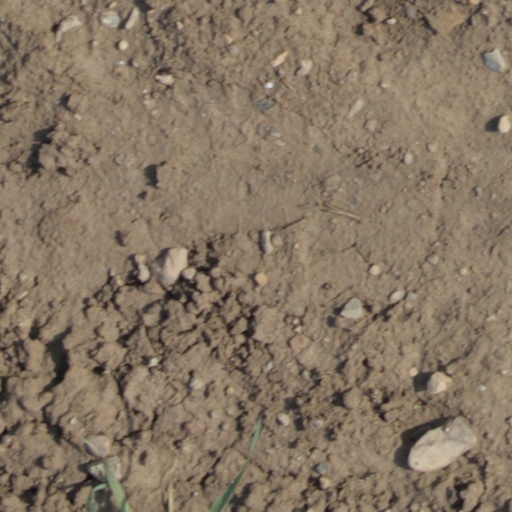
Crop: wheat